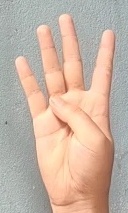
ASL sign: 4